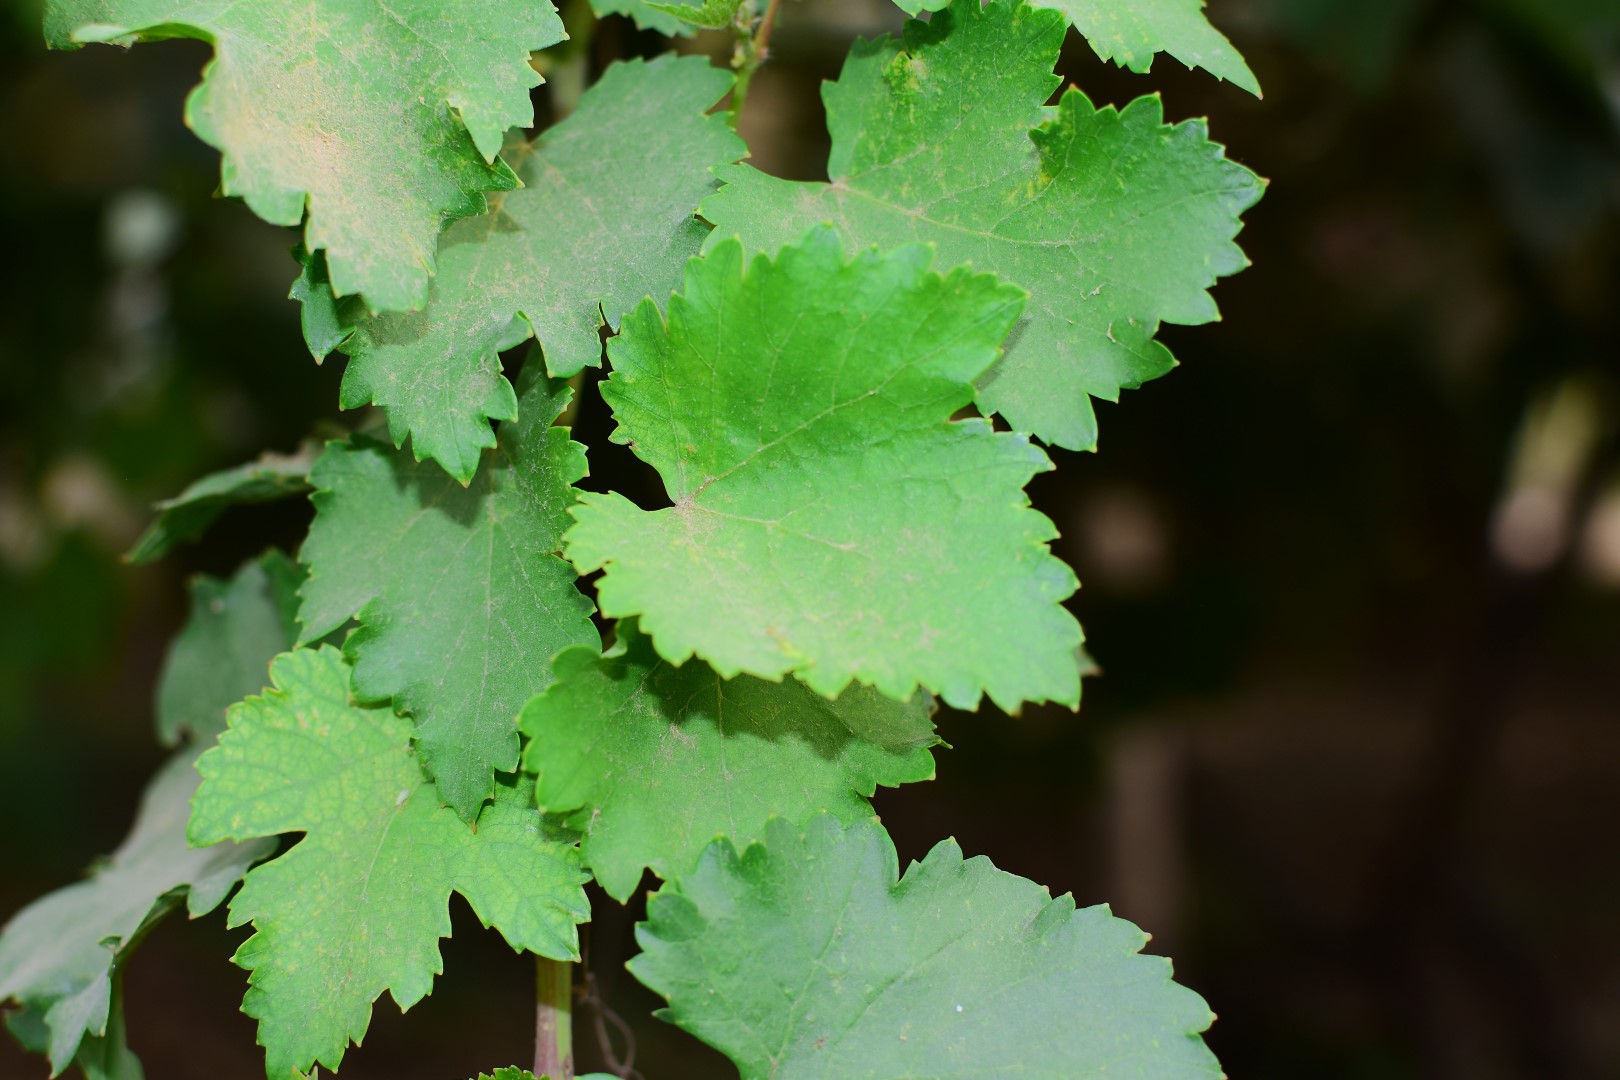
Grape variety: Kamali